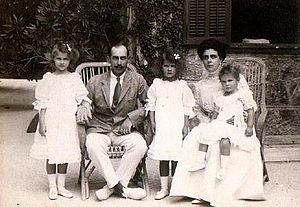
Nikolaos af Grækenland og Danmark / Biografi / Ægteskab og børn
Prins Nikolaos og Prinsesse Helena med deres døtre.
Prins Nikolaos af Grækenland og Danmark, var tredje søn og fjerde barn af kong Georg 1. af Grækenland og dronning Olga. Han var sønnesøn af kong Christian 9. af Danmark og Louise af Hessen.